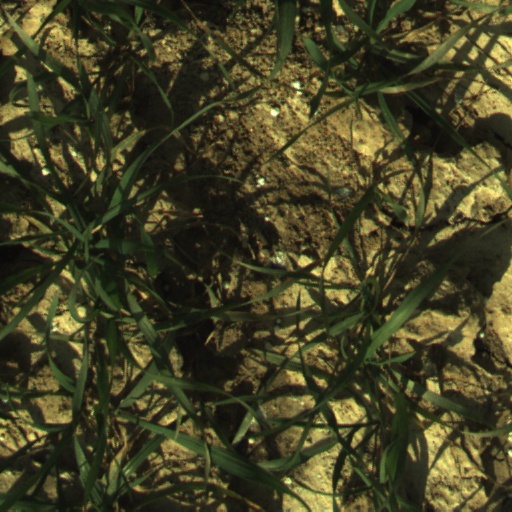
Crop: wheat